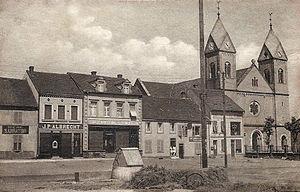
L'ancien puits et l'église, rue Principale à Carling (1921)
Carling est une commune française située dans le département de la Moselle, en région Grand Est. Elle est localisée dans la région naturelle du Warndt, dans le bassin de vie de la Moselle-Est et appartient à la communauté de communes Agglo Saint-Avold Centre mosellan. Ses habitants sont appelés les Carlingeois.